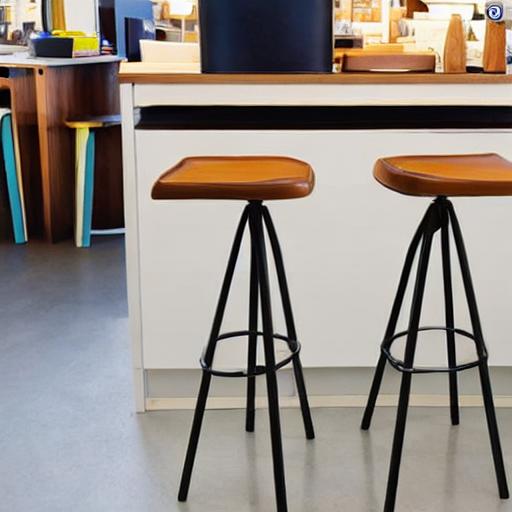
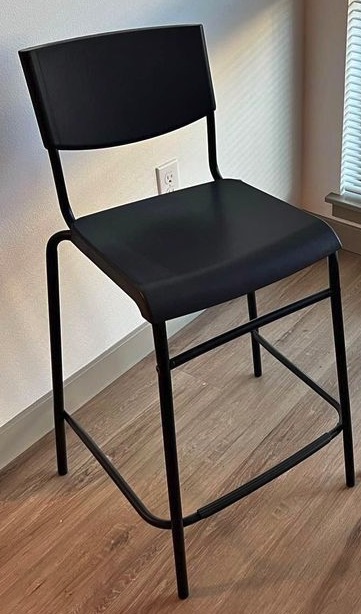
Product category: stool
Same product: no